Johnny Powers (wrestler)

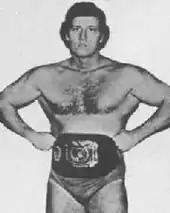
Johnny Powers, North American Champion, 1973

Powers co-founded the National Wrestling Federation and sold it three years later in 1973 to New Japan Pro-Wrestling. He was the NWF World Heavyweight Champion and was the star of "Championship Wrestling with Johnny Powers". He was NWF North American Champion seven times and NWF world champion three times (same title).